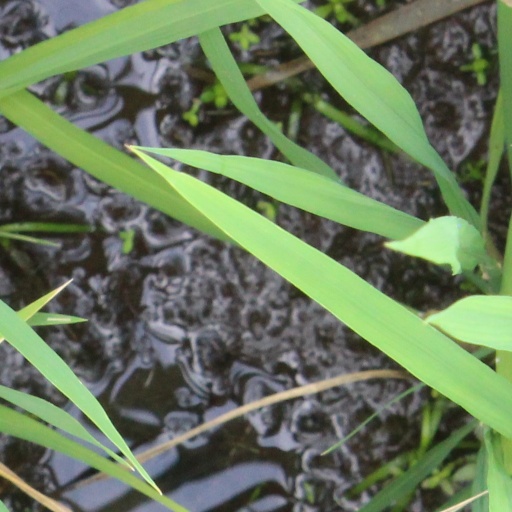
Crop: rice